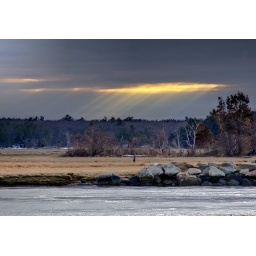
Sun breaking thru the clouds over the water in Seabrook